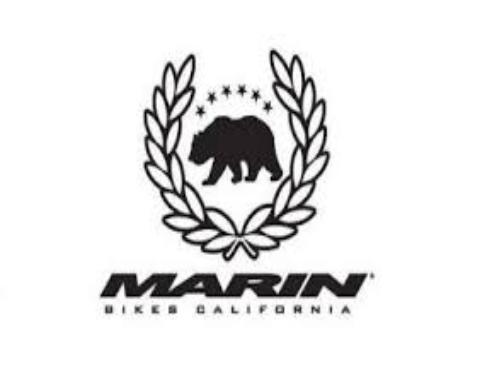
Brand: marin bikes
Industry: Transportation